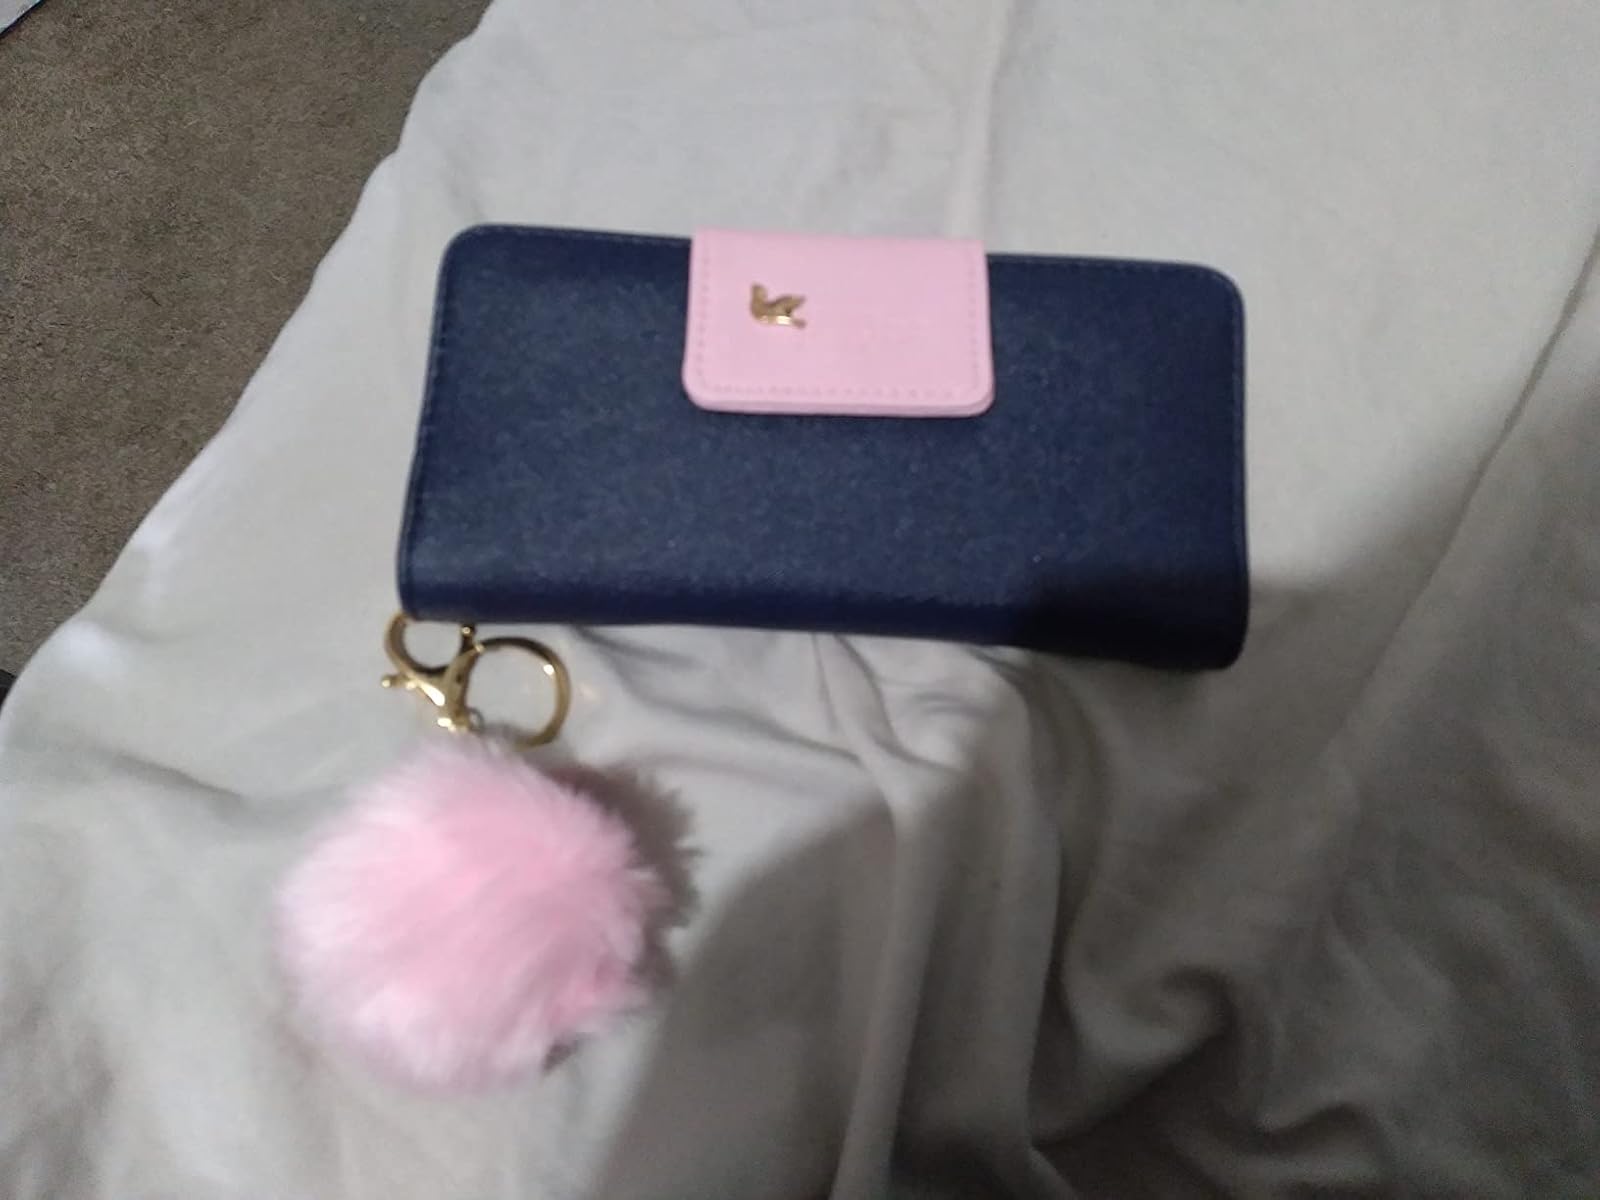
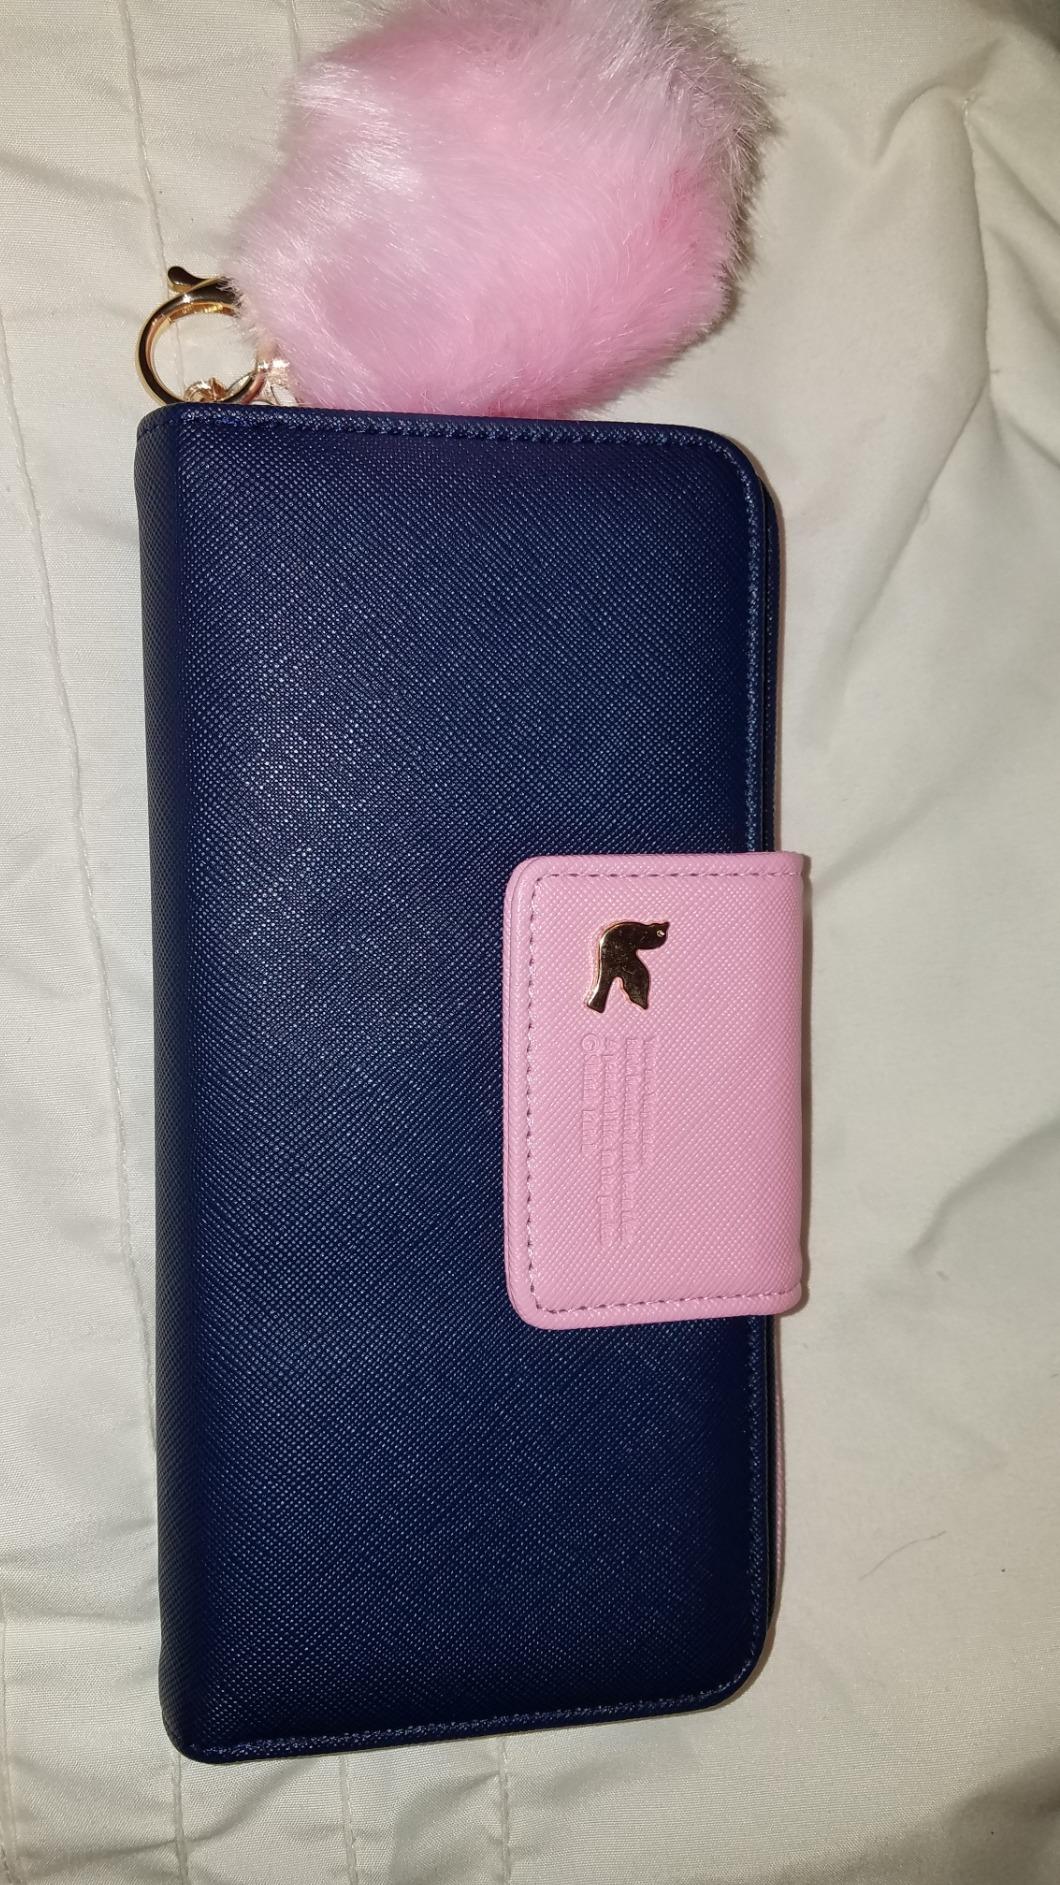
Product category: accessories_handbag
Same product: yes